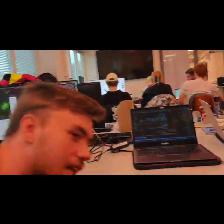
Label: Human